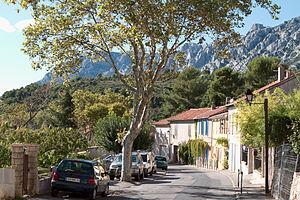
La rue principale de Puyloubier, Bouches-du-Rhône (France).
Puyloubier est une commune française située dans le département des Bouches-du-Rhône, en région Provence-Alpes-Côte d'Azur.